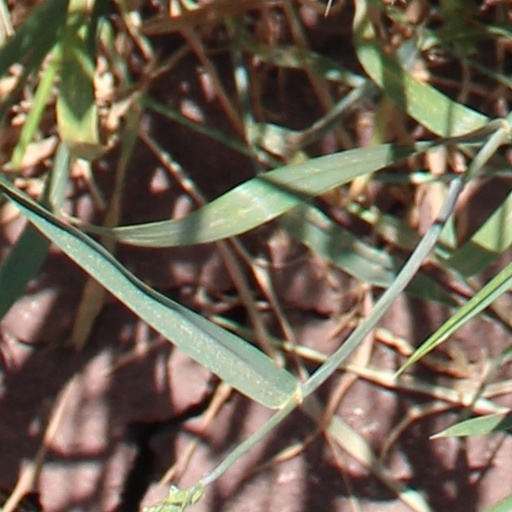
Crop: wheat